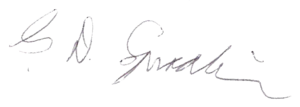
Gervase Duan Spradlin est un acteur américain, né le 31 août 1920 à Pauls Valley, dans l'Oklahoma, et mort le 24 juillet 2011 à San Luis Obispo, en Californie.